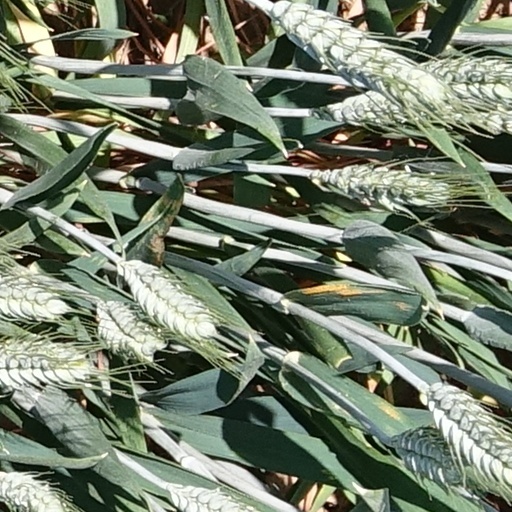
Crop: wheat